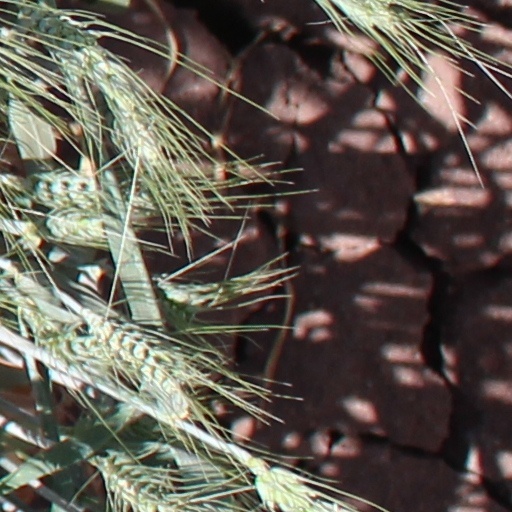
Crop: wheat